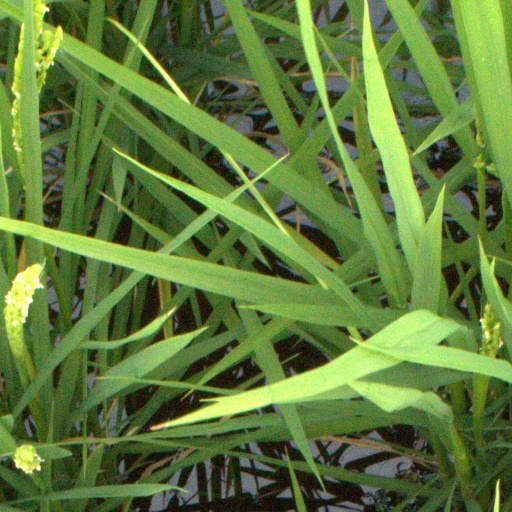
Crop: rice